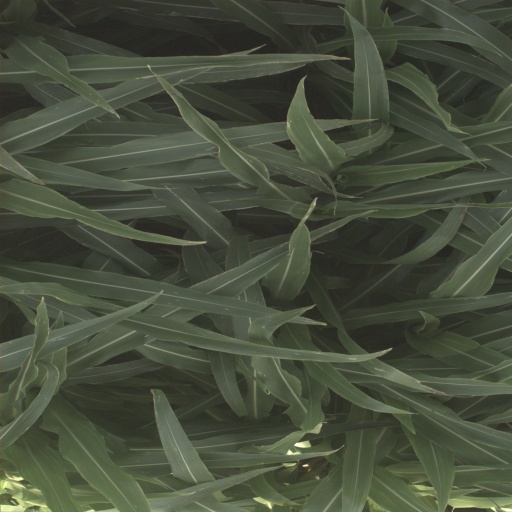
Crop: sorghum